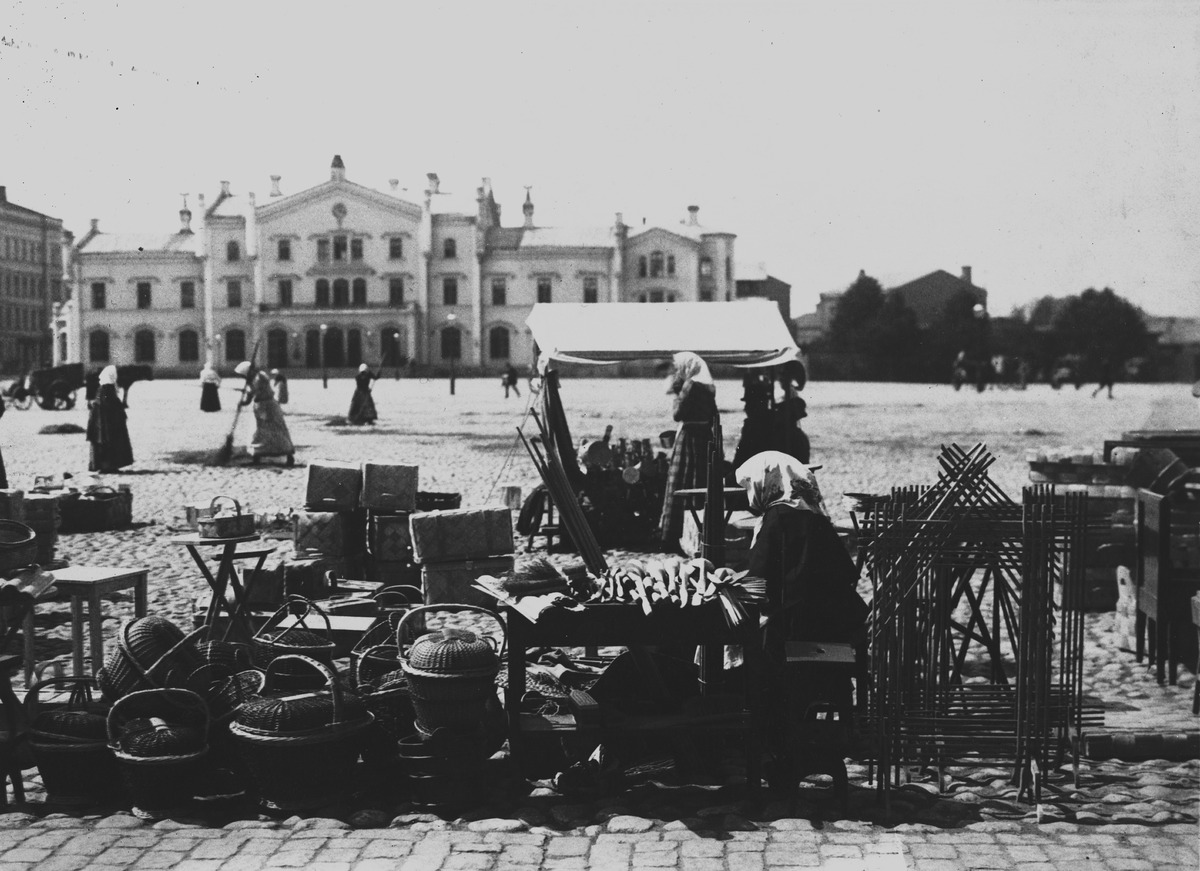
Rautatientori
sisällön kuvaus: Rautatientori. Kaivokatu.Takana Helsingin vanha rautatieasema. Edessä Rautatientorilla naisia myymässä kojussa punottuja koreja ym. käsityötuotteita, kauempana naisia lakaisemassa luudilla toria. mustavalkoinen
Kuvaaja: Ståhlberg, Karl Emil, valokuvaaja
Ajankohta: kuvausaika n.1900
Paikka: Suomi, Uusimaa, Helsinki, Kluuvi Helsinki, Kaivokatu
Aiheet: Suomen valtionrautatiet, torit, julkiset rakennukset, rautatieasemat, arkkitehtuuri, sisäänkäynnit, hevosajoneuvot, vuokra-ajurit, vossikat, vaunut, rattaat, aukiot, katukiveys, jalankulkijat, naiset, miehet, pukeutuminen, huivit